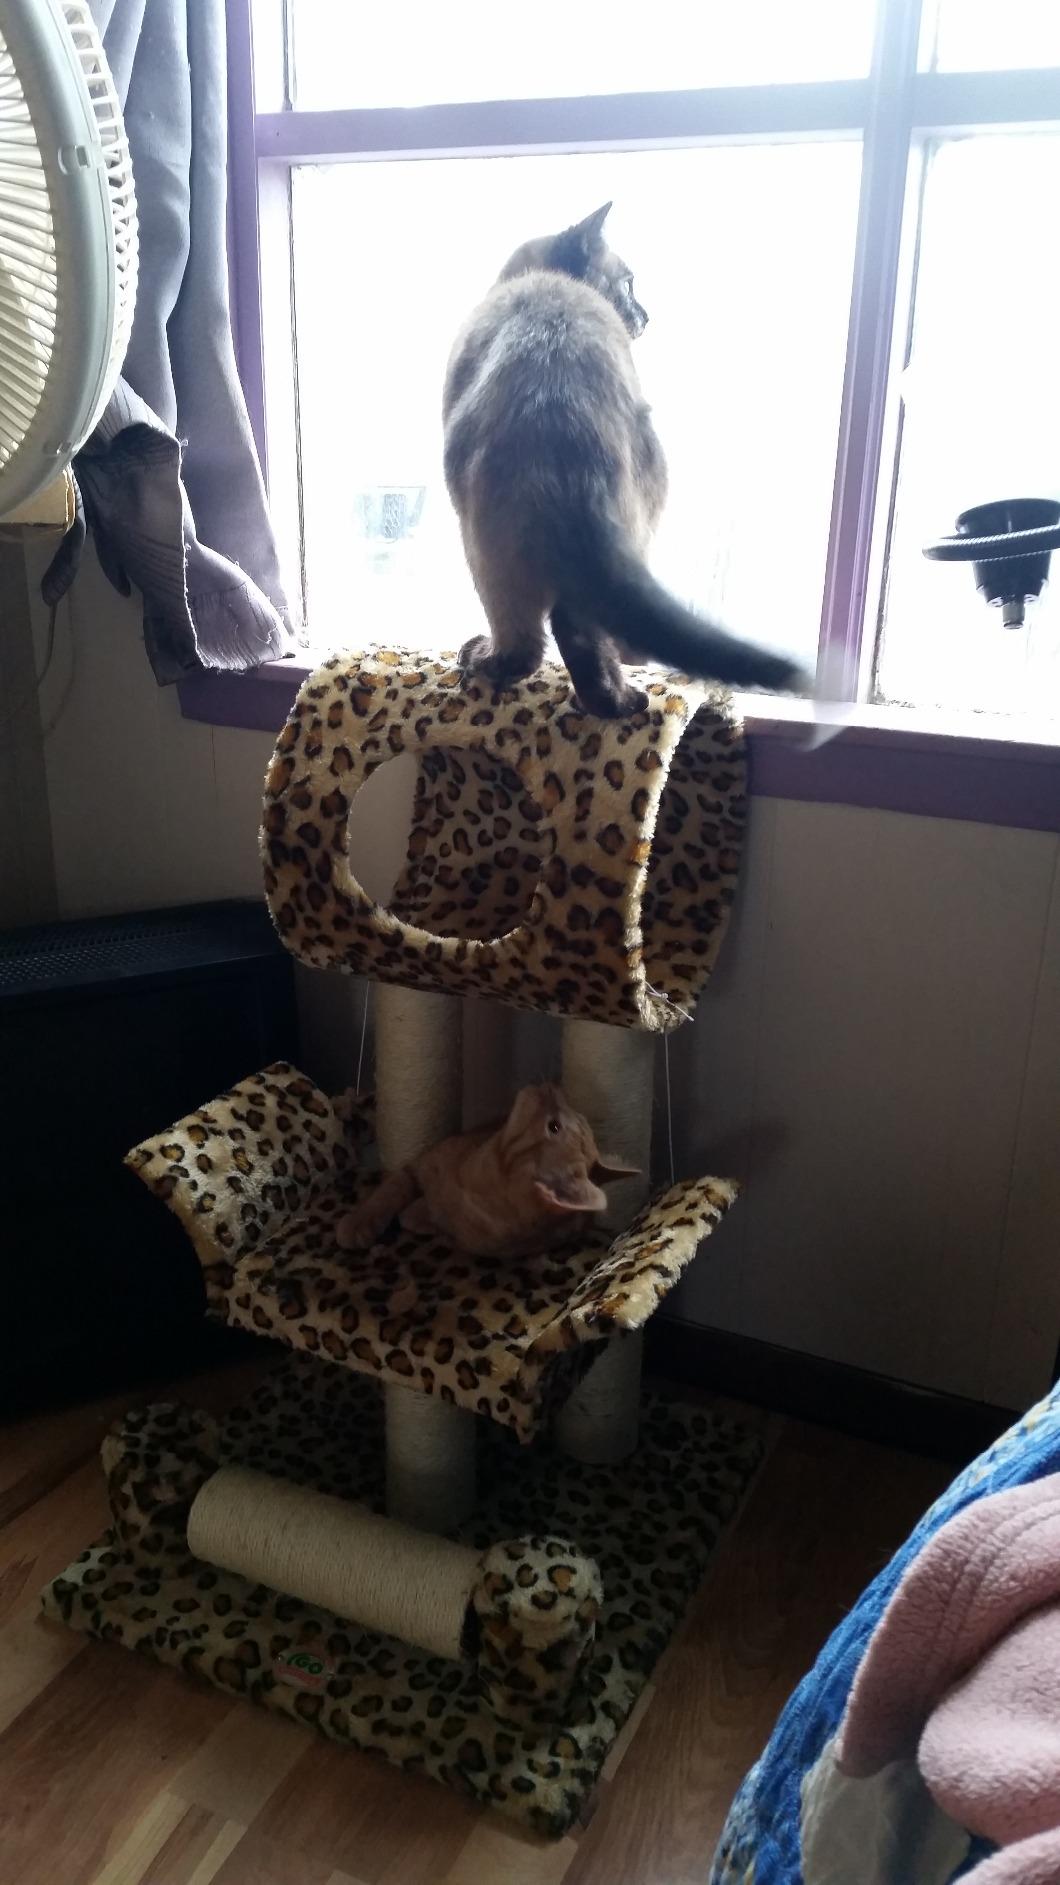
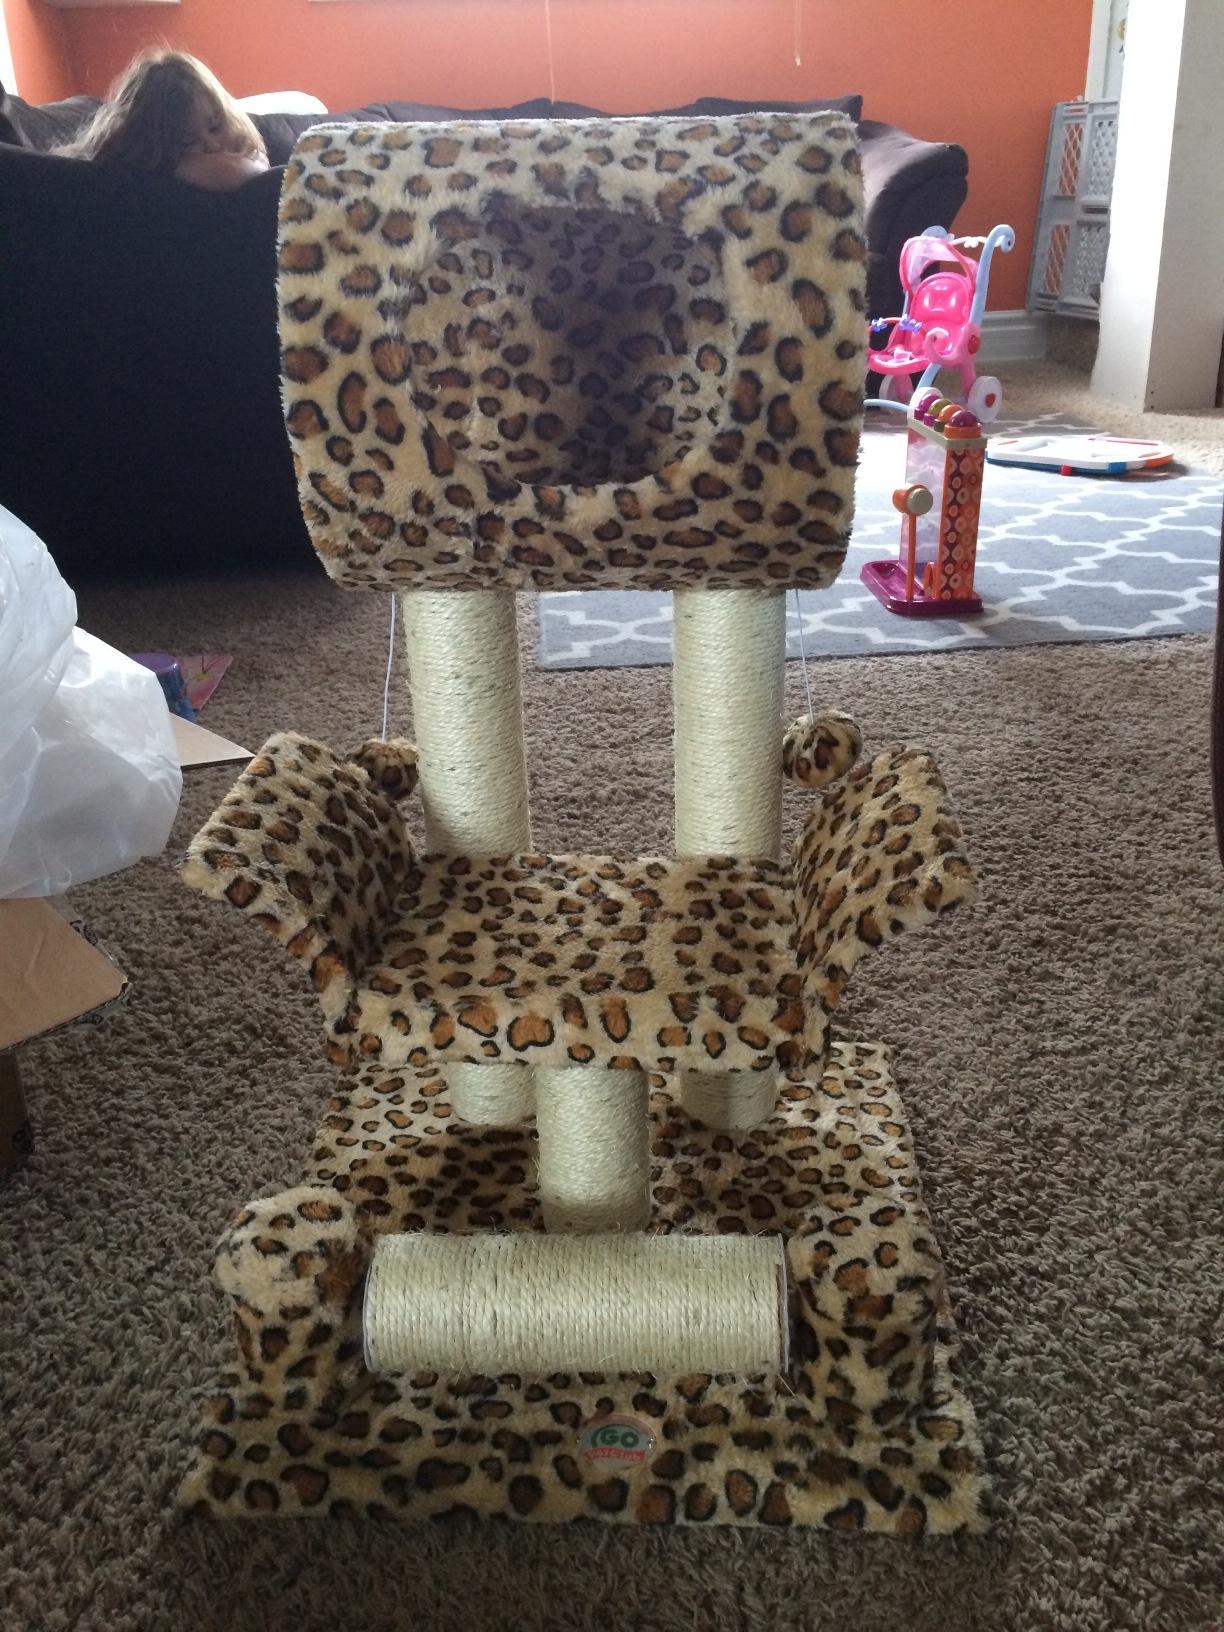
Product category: items_cat tree
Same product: yes